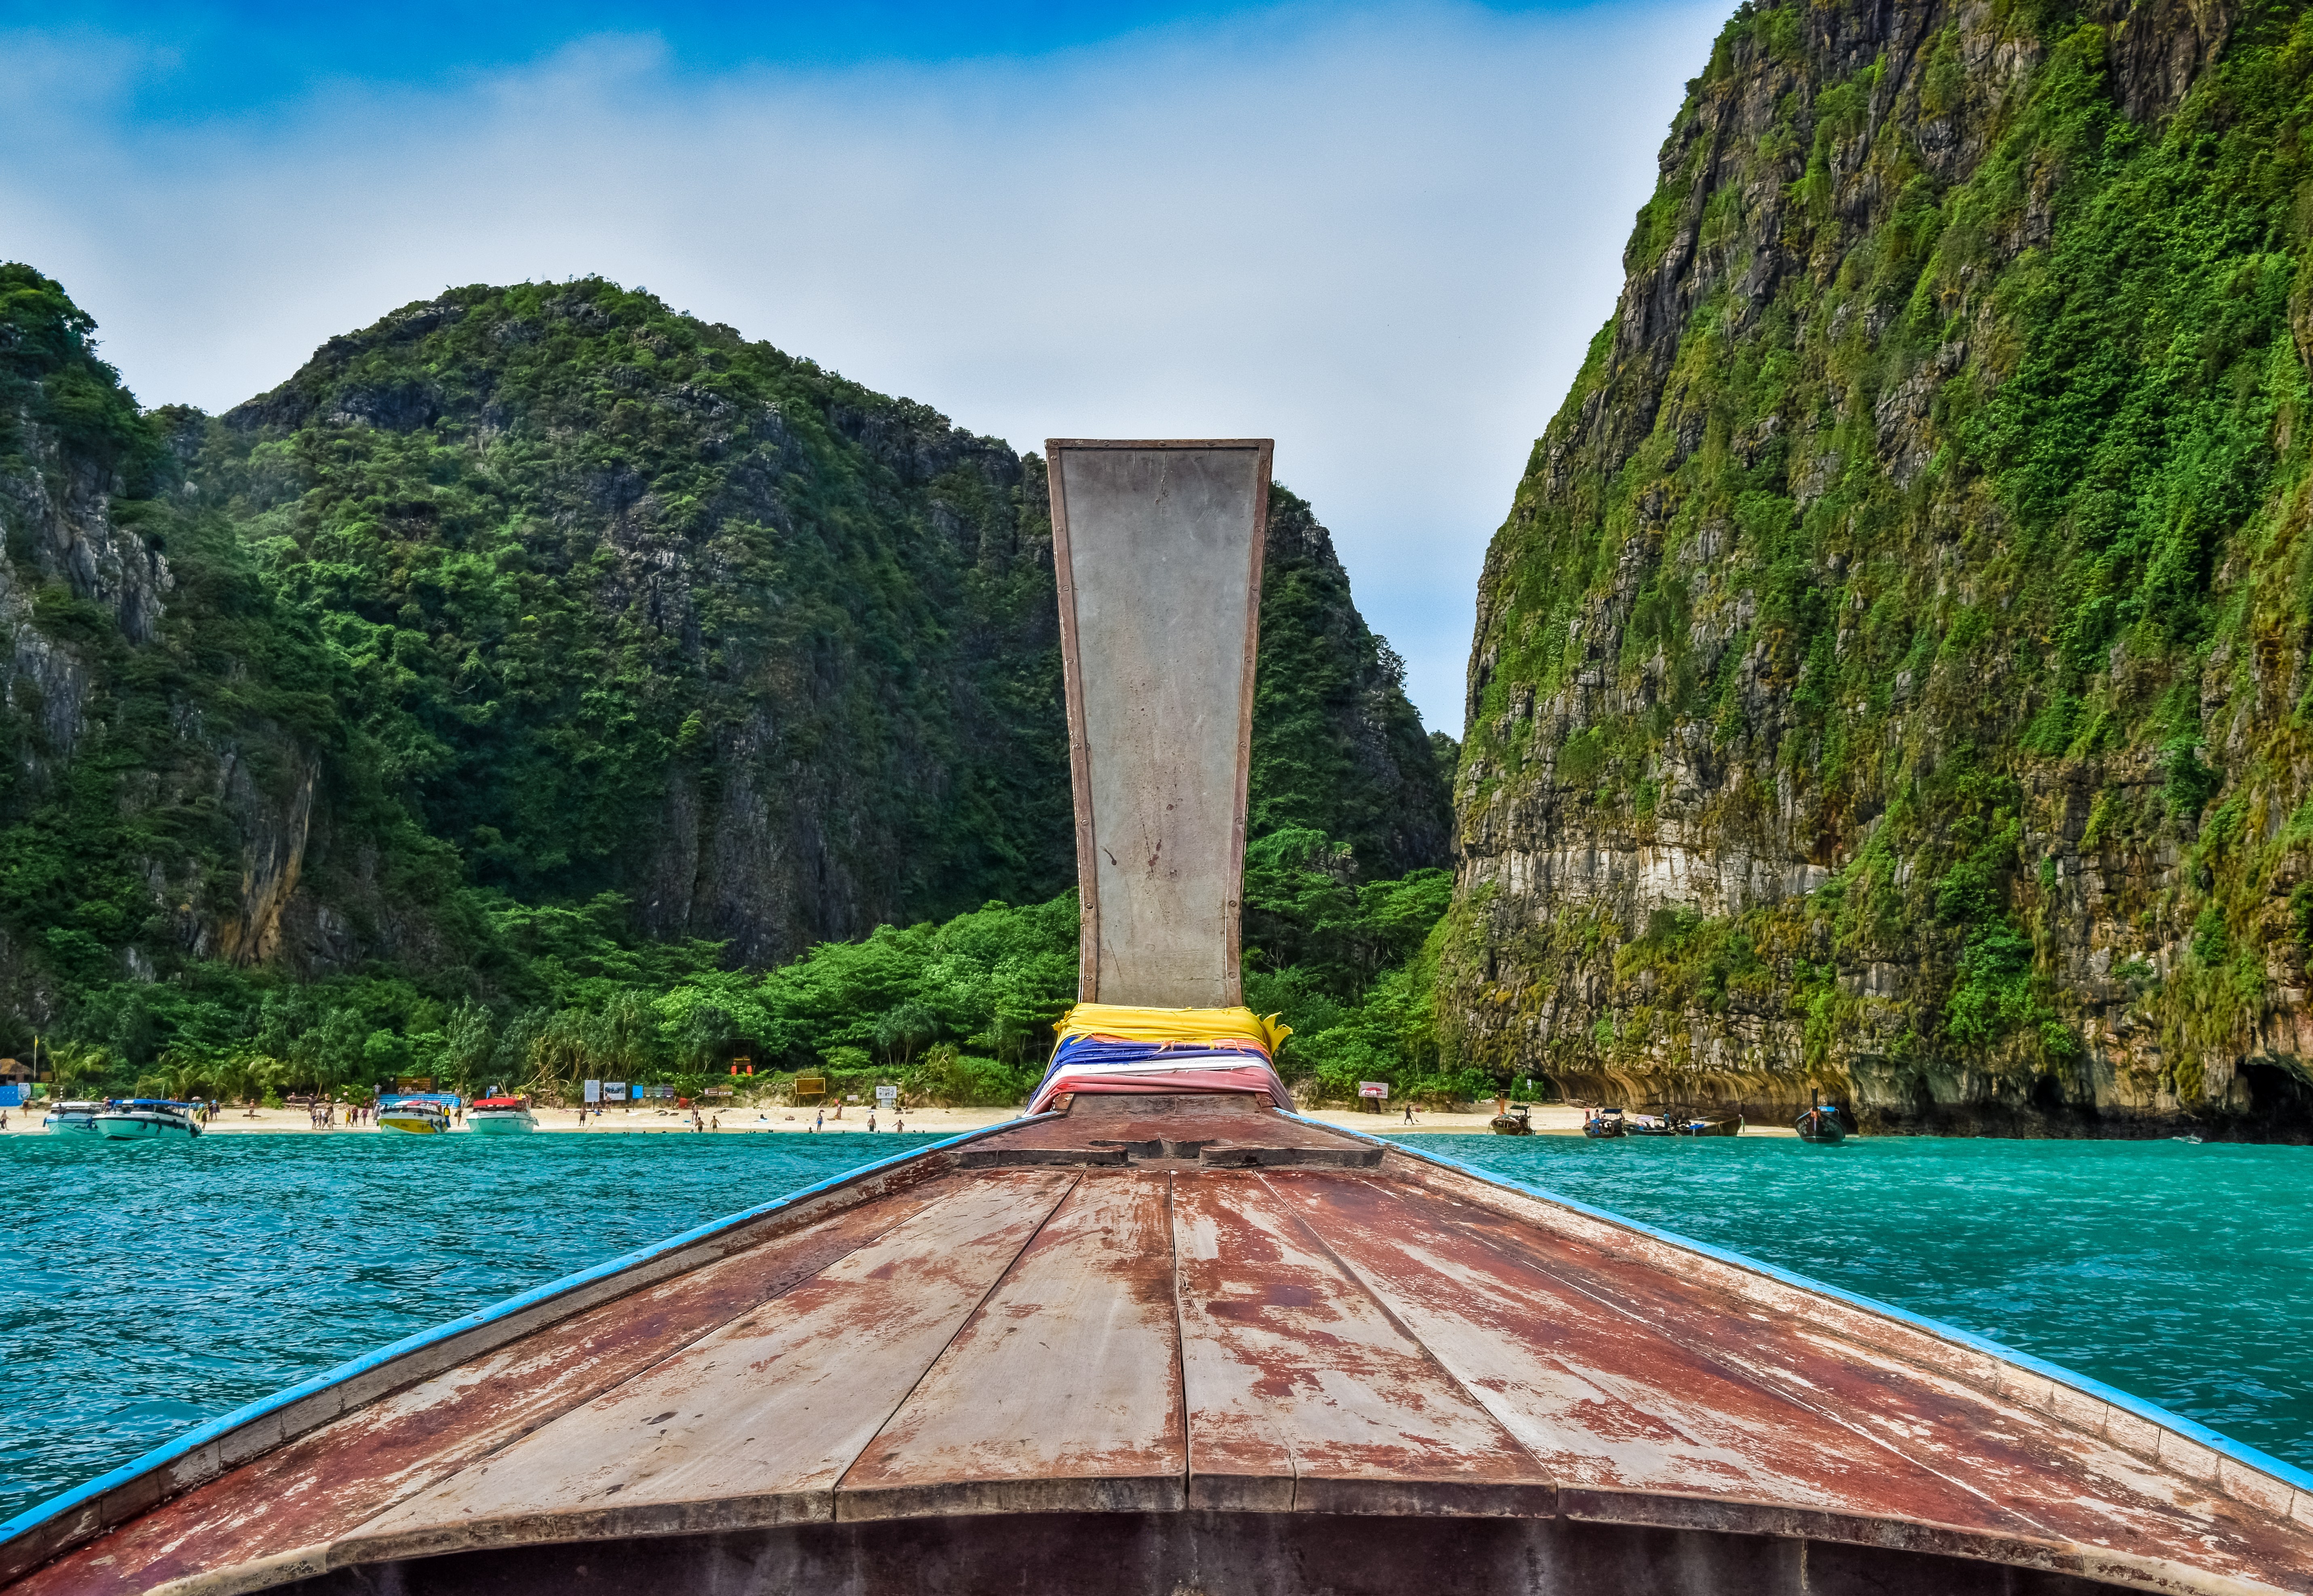
beach, sea, coast, water, boat, vacation, travel, cove, paradise, tropical, bay, island, asia, tourism, thailand, rocks, cruise, sunny, holidays, boats, beautiful, islands, waterscapes, egzotic, andaman, phi